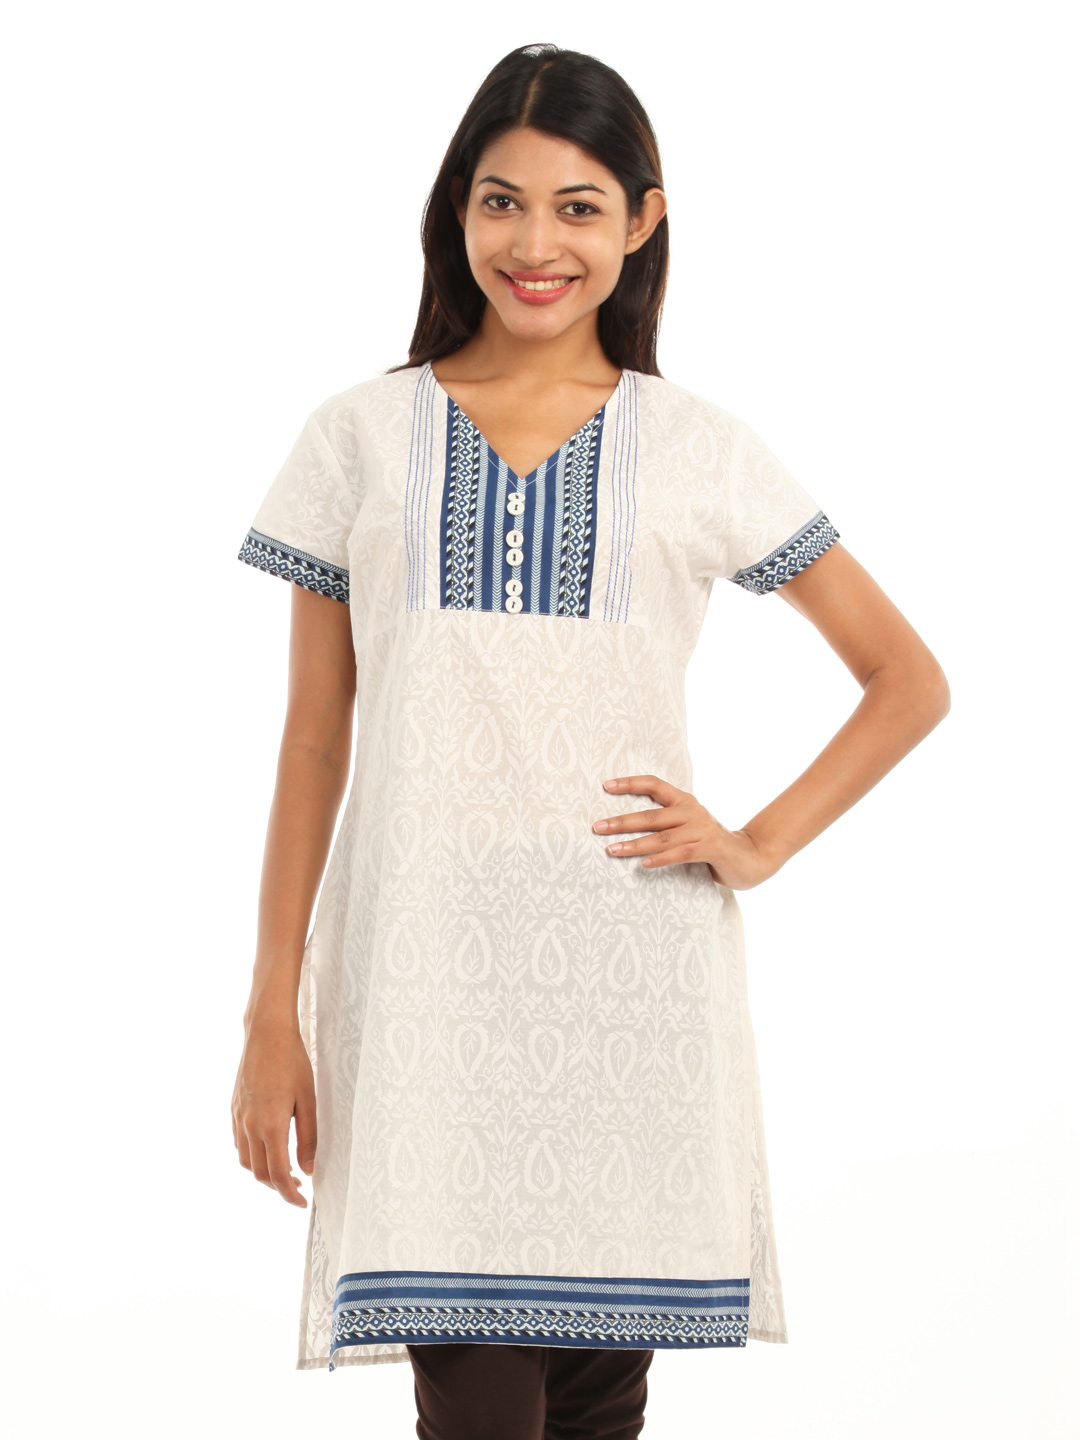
Vishudh Women White Kurta
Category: Apparel / Topwear / Kurtas
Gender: Women
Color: White
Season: Summer 2012
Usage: Ethnic